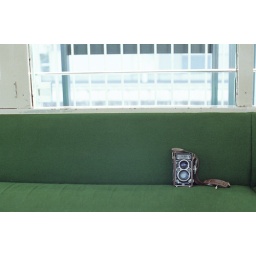
My Rolleiflex took a seat in the train ; ) looks comfortable. Nikon FE2. at Tokyo